Art Metropole

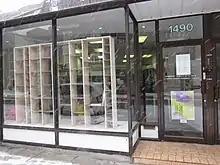
Former location of Art Metropole on Dundas Street West in Toronto

Art Metropole is an artist-run centre that publishes, promotes, exhibits, archives and distributes artists' publications and other materials. Art Metropole was founded in 1974 by the Canadian artist collective General Idea as a division of Art-Official, Inc.(1972), a not-for-profit corporation incorporated under the laws of the province of Ontario. Art Metropole specializes in contemporary art in multiple format: artists books, multiples, video, audio, electronic media, and offers these artists' products for sale on the premises and through their web site. It is currently located at 896 College Street in Toronto, Canada.